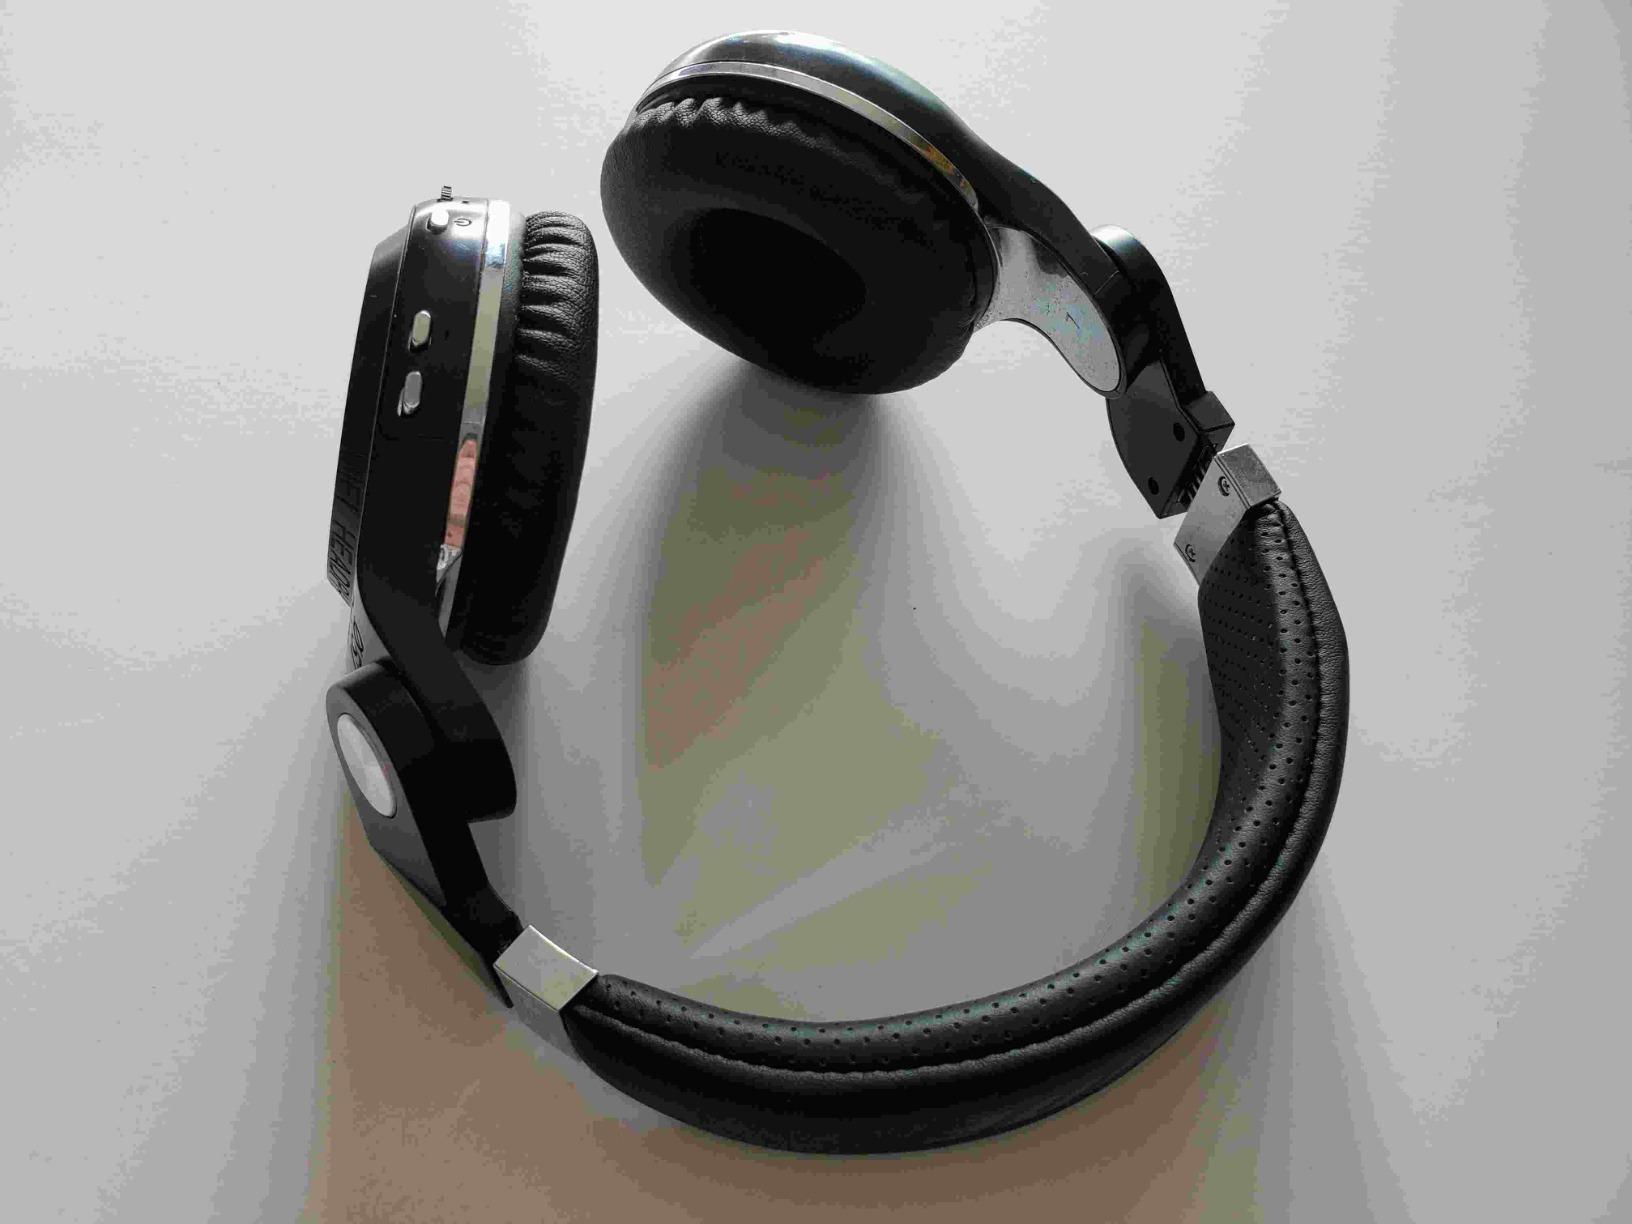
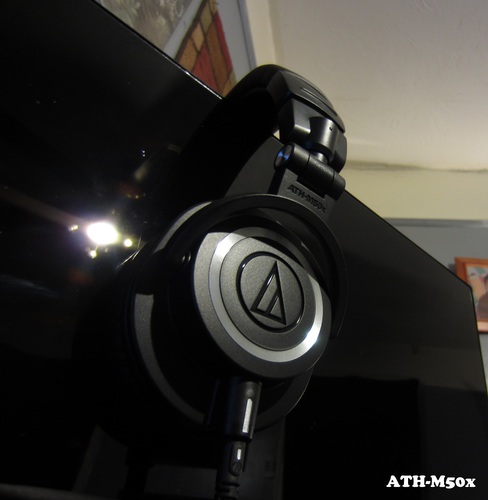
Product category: headphones
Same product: no